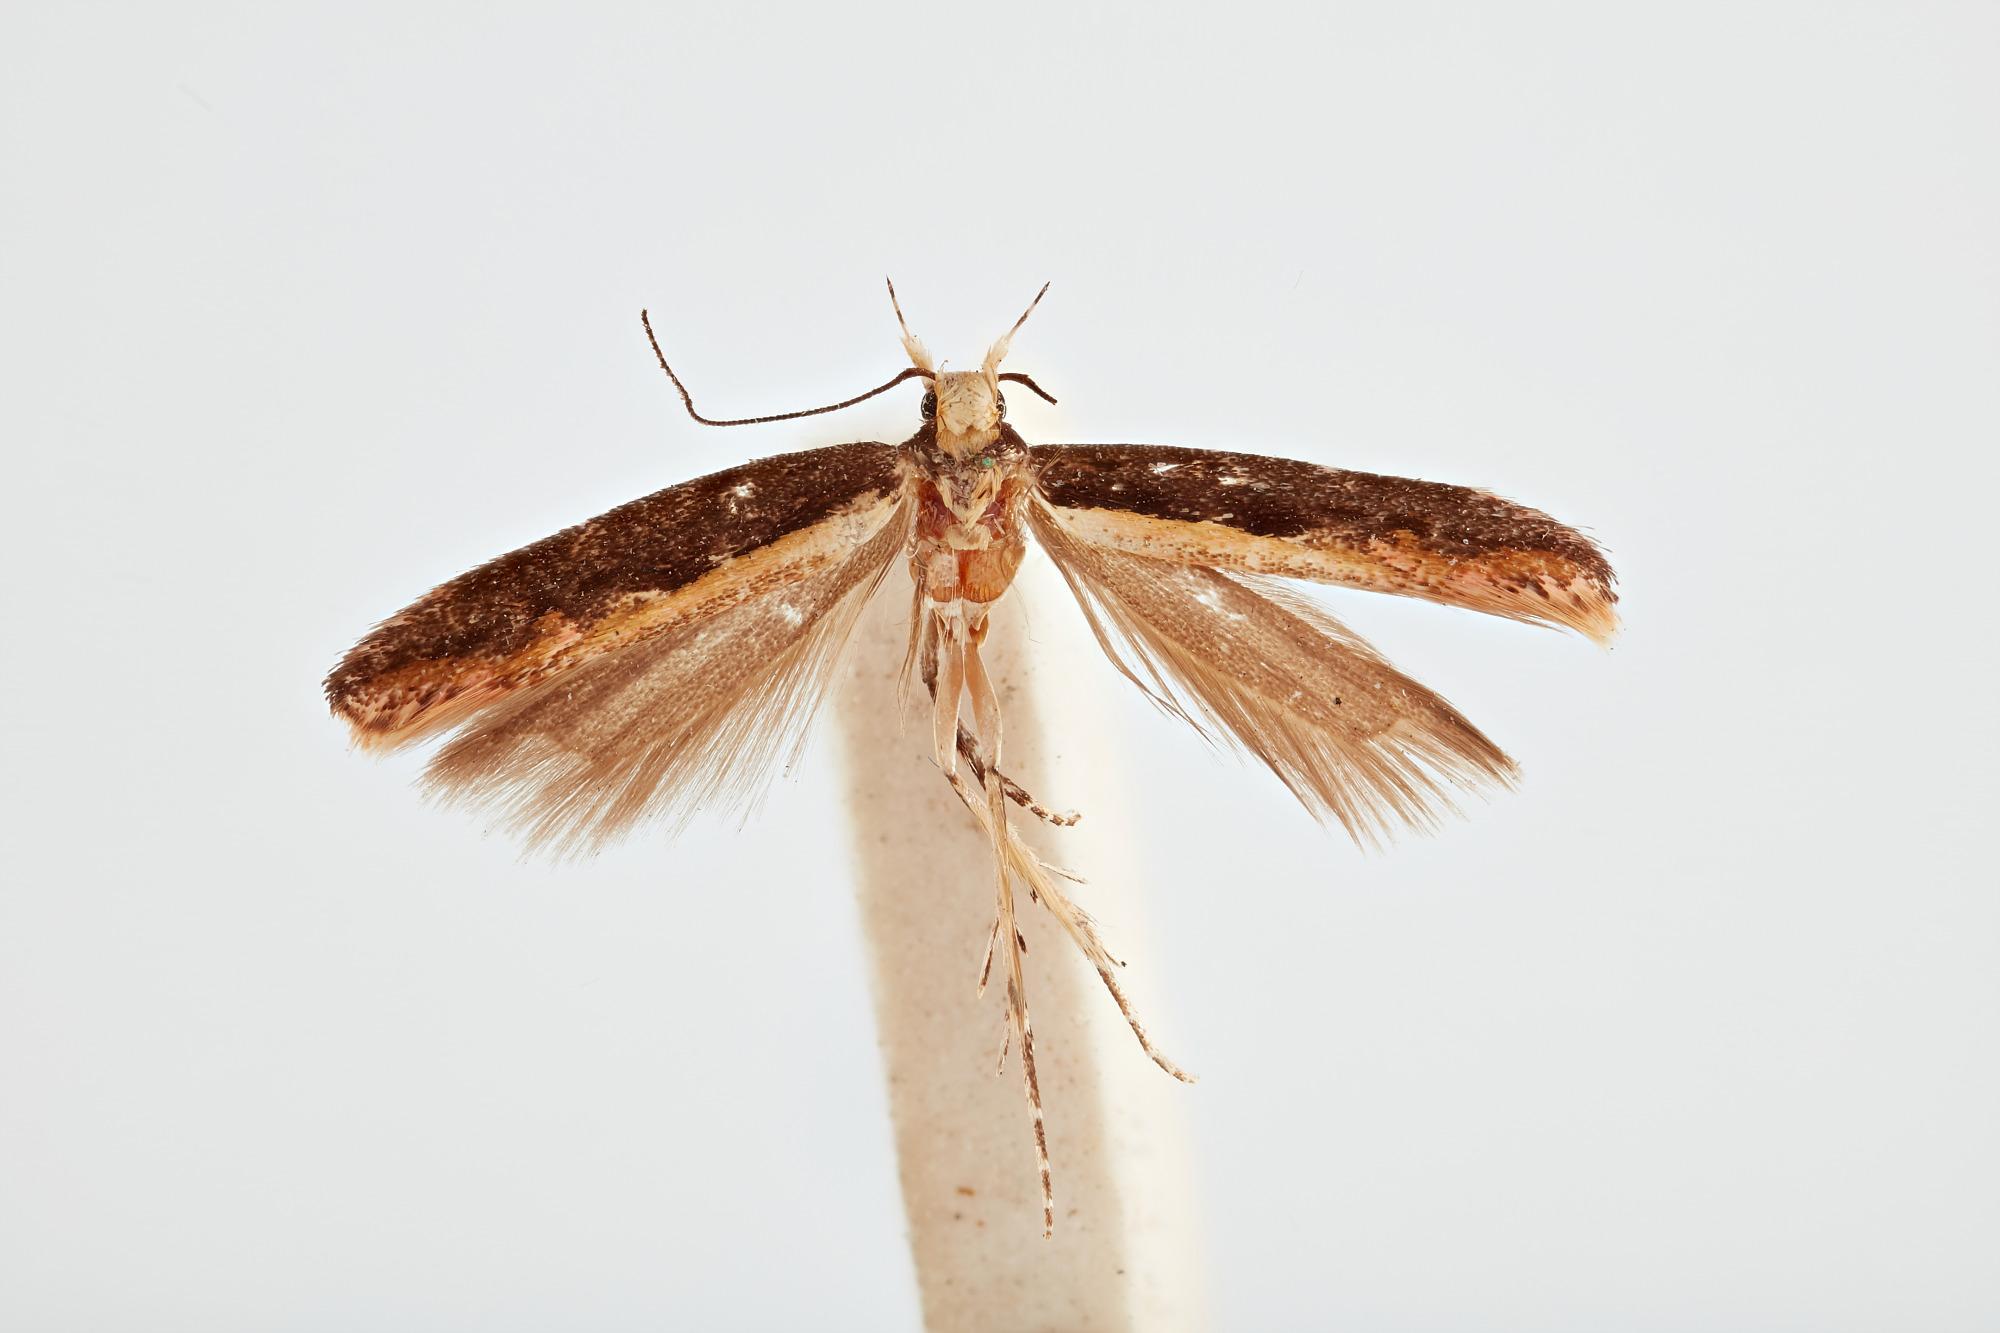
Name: Aristotelia corallina
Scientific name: Aristotelia corallina Walsingham, 1909
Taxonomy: Animalia, Arthropoda, Insecta, Lepidoptera, Gelechiidae, Gelechiinae
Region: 1829
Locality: Amula, Guerrero, Mexico, Guerrero, Mexico
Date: IX 1918